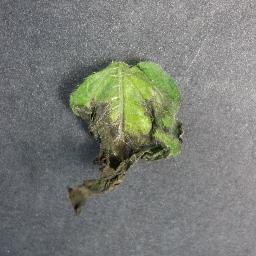
Label: Tomato___Late_blight